Caldoche

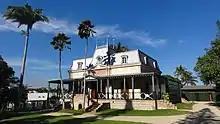
Colonial era house "Château Hagen" in Nouméa

A majority of Caldoche people tend to live in the capital Nouméa and the surrounding areas of the South Province. There are also significant Caldoche communities located in Bourail, Boulouparis, La Foa, Le Mont-Dore, with the Caldoche also making up a majority of the population in Farino.